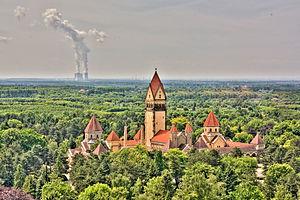
Südfriedhof (Southern Cemetery) in Leipzig, en arrière-plan, on voit la centrale au lignite de Lippendorf
Le cimetière du Sud est de par ses 82 ha le plus grand cimetière de Leipzig. Situé autour du monument de la Bataille des Nations dans le quartier de Leipzig-Probstheida, le cimetière du Sud lipsien est, après le cimetière d'Ohlsdorf de Hambourg et le cimetière de Stahnsdorf de Berlin le plus vaste cimetière-jardin d'Allemagne.